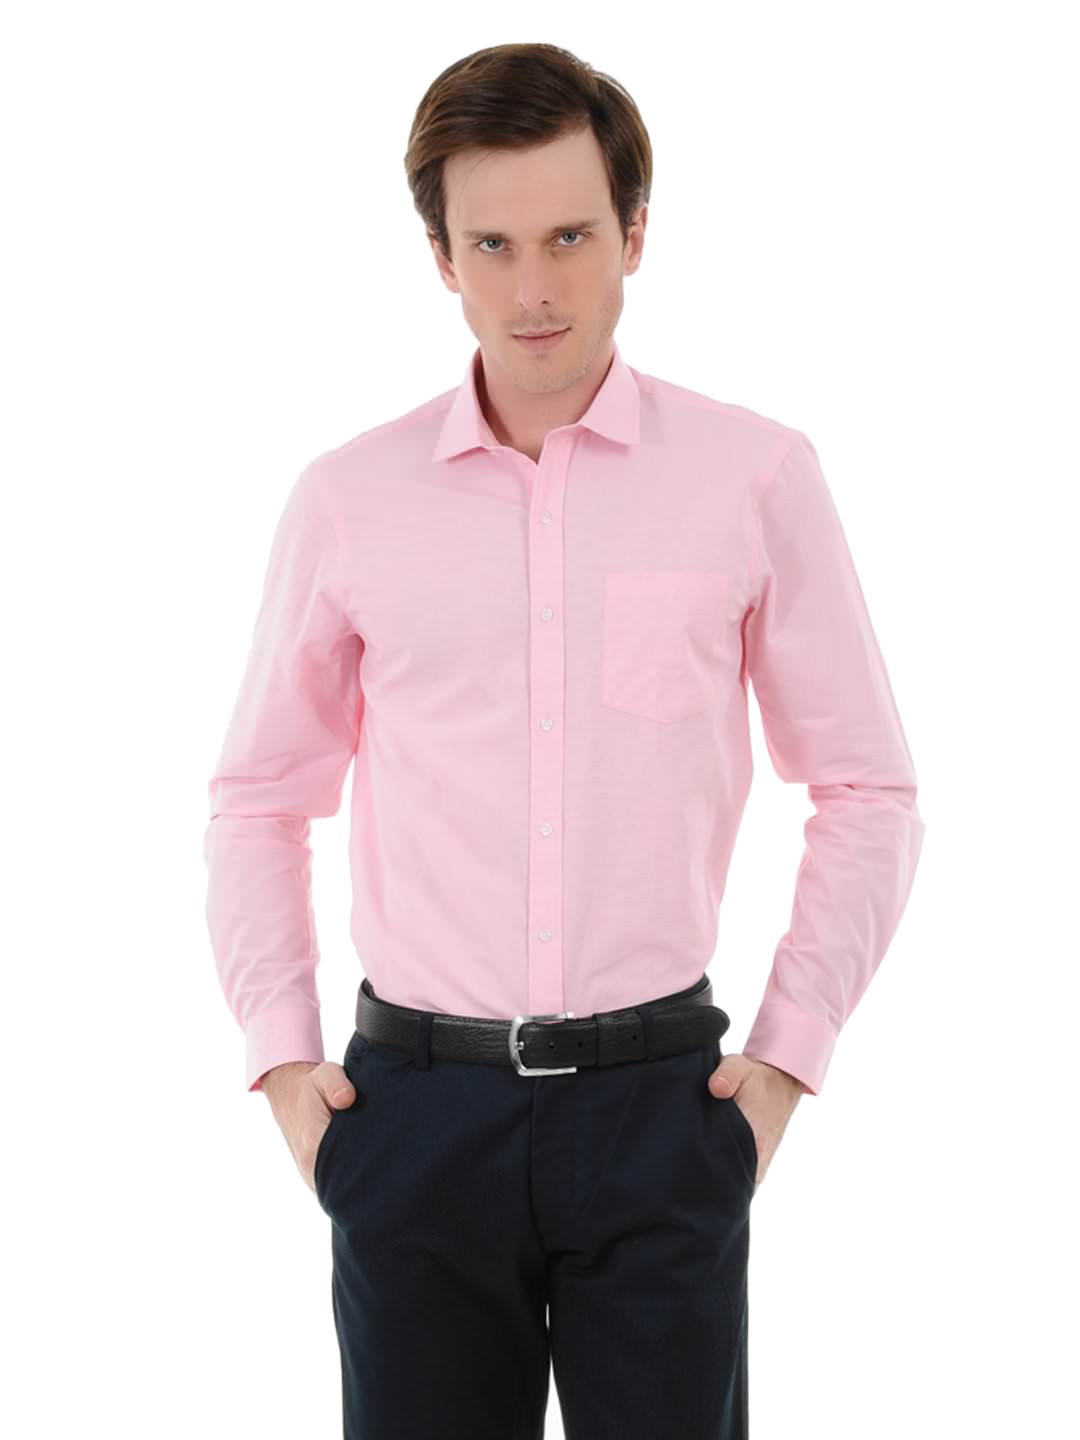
Arrow New York Men Pink Slim Fit Shirt
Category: Apparel / Topwear / Shirts
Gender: Men
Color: Pink
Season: Fall 2012
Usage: Formal